Typhoon Chebi (2006)

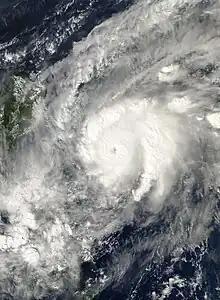
Typhoon Chebi approaching the Philippines on November 10

Typhoon Chebi, known in the Philippines as Super Typhoon Queenie, was a powerful typhoon that impacted Luzon during early November 2006. Chebi is the third typhoon since Typhoon Xangsane to hit the country destructively. The 30th tropical depression developed east of the Mariana Islands on October 31 as a weak disturbance. The system was dubbed into a tropical depression on November 8, until both the JMA and PAGASA upgraded it to a tropical storm on November 9. Chebi rapidly intensified to a Category 4 typhoon the next day and made landfall over northern Philippines on November 11. The system finally dissipated near Hong Kong and Vietnam on November 14.